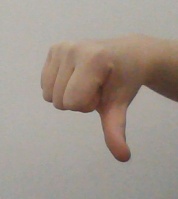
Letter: waw